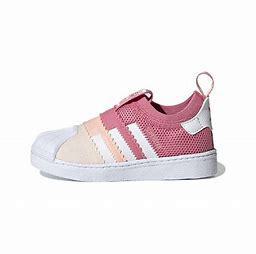
Brand: adidas
Model: originals BP Adidas Originals Superstar 360 C